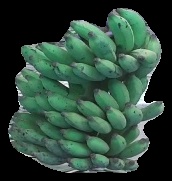
Variety: elakki-bale
Grade: grade3